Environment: real
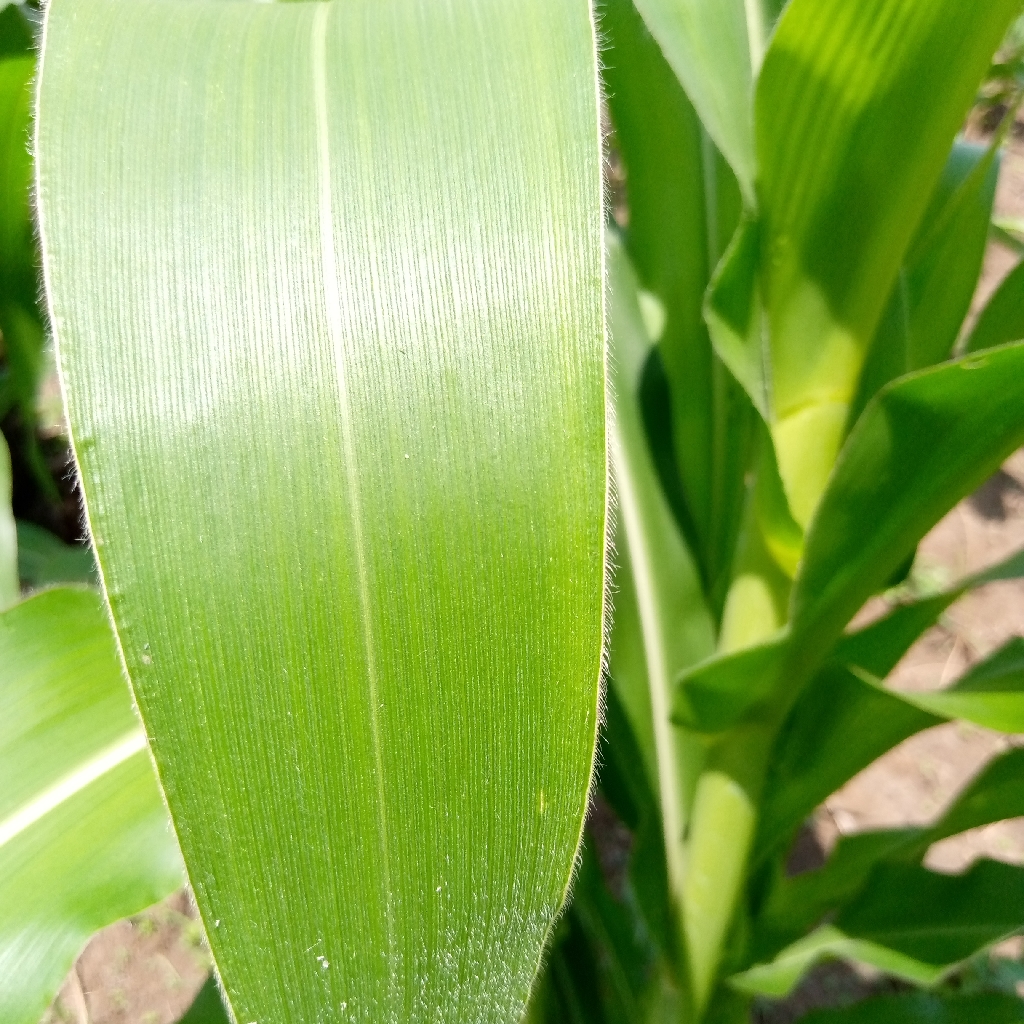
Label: healthy